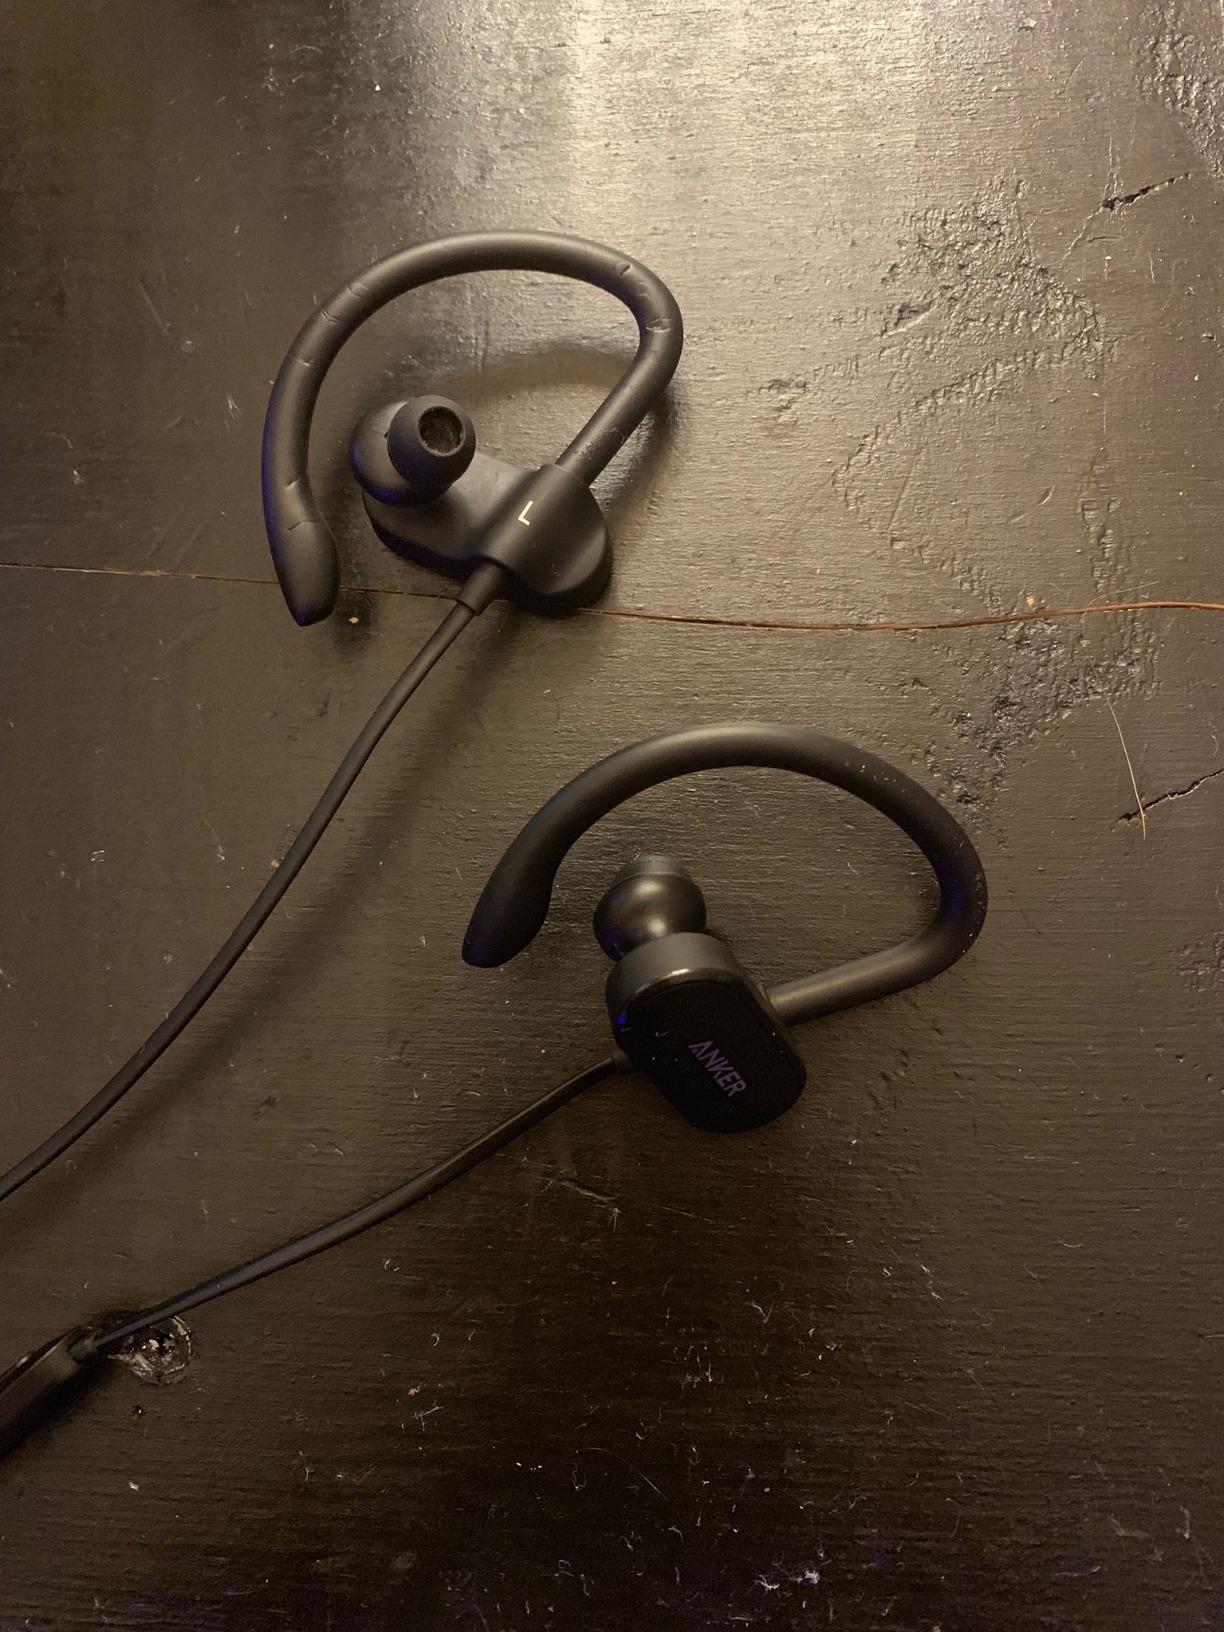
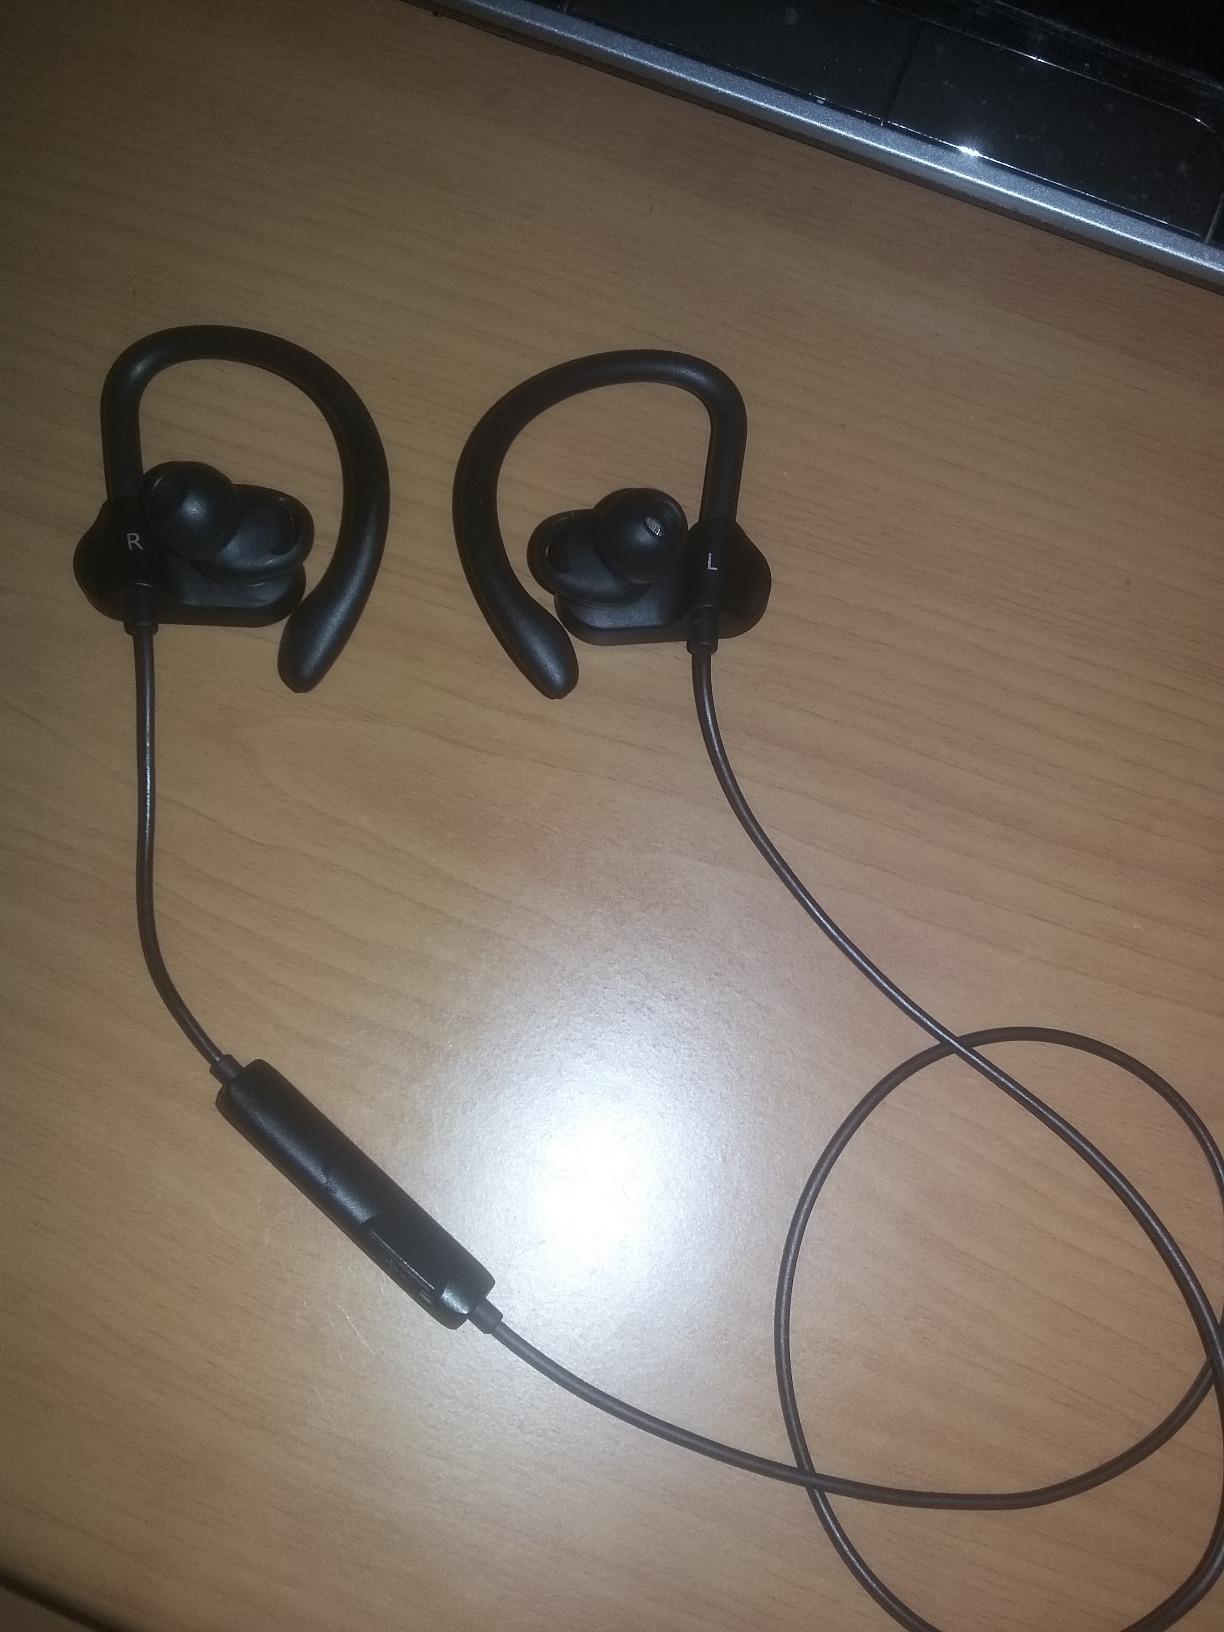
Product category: headphones
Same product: yes